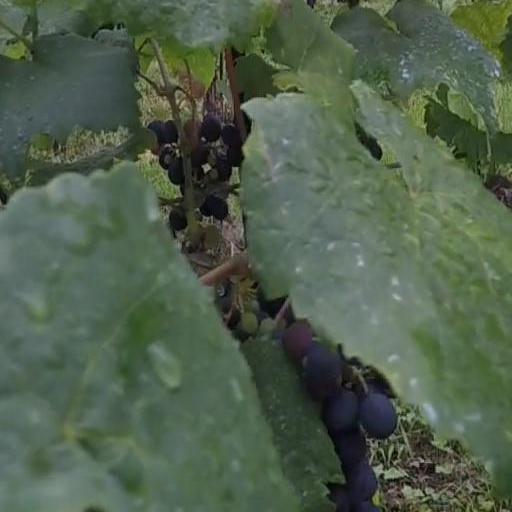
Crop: grape